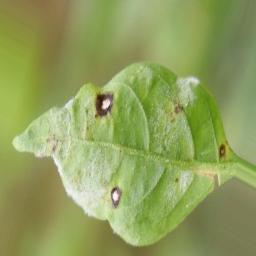
Label: powdery mildew